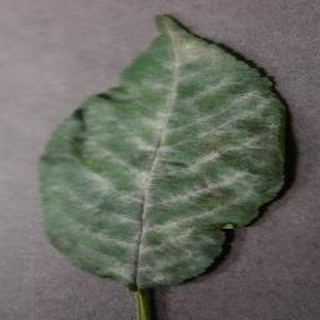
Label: cherry_powdery_mildew